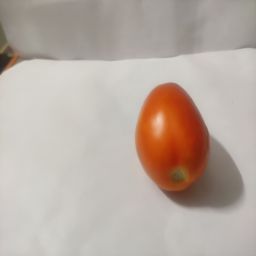
Crop: Tomato
Quality: Ripe